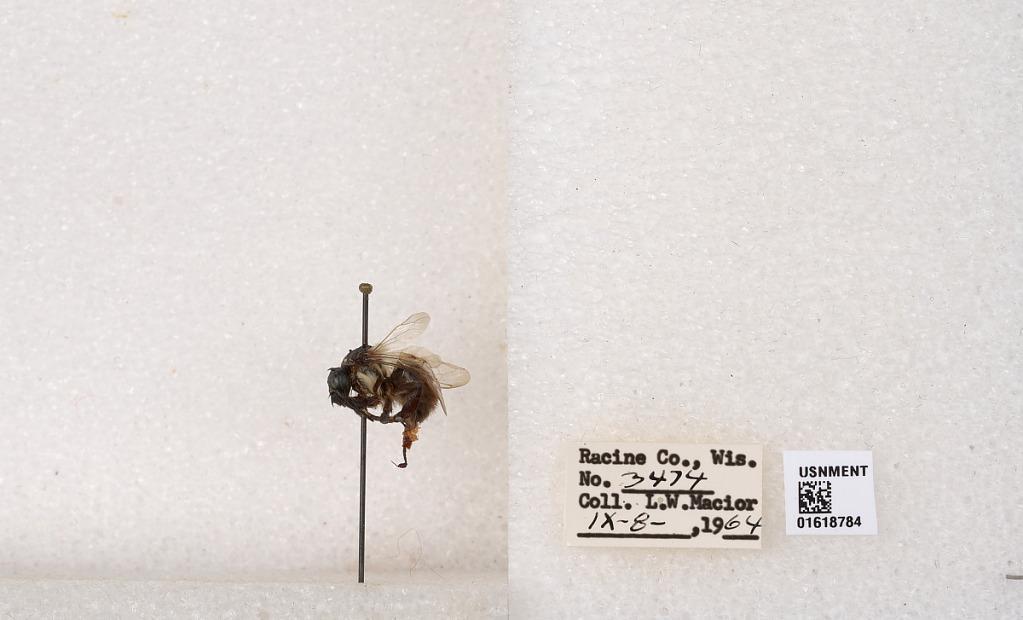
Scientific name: Bombus impatiens Cresson
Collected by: L. Macior
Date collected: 1964-9-8
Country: United States
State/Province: Wisconsin
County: Racine
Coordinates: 42.7299, -87.8123